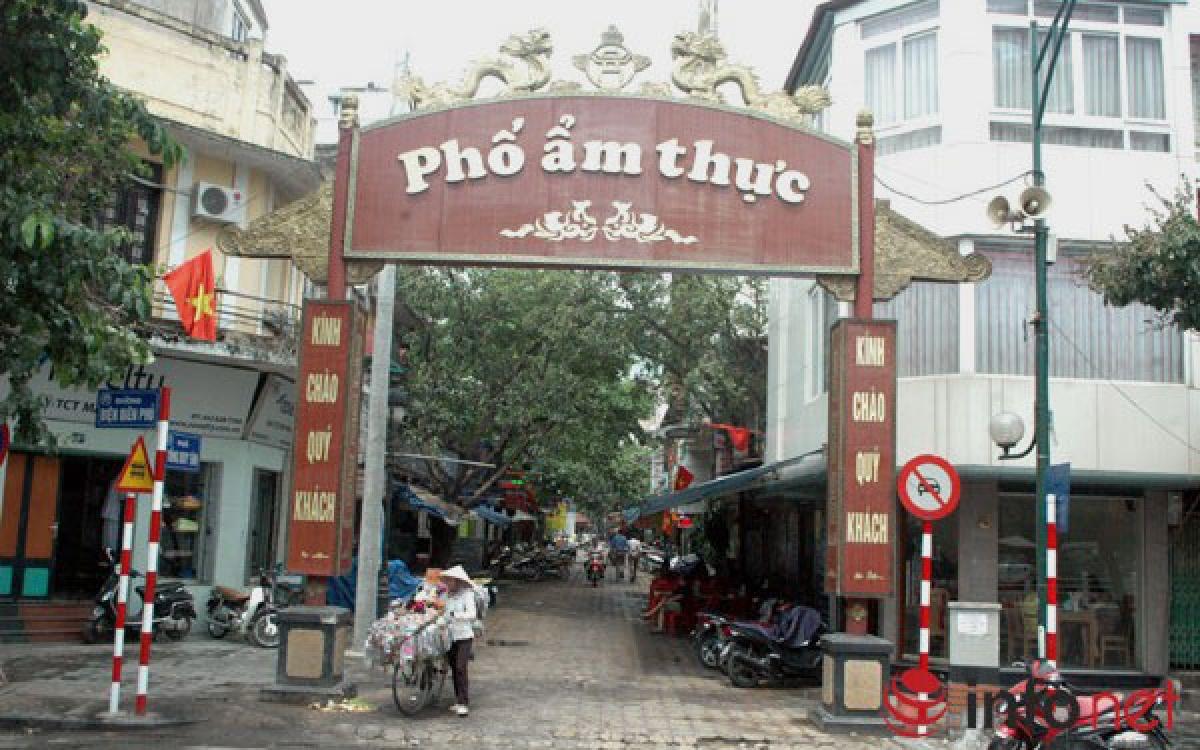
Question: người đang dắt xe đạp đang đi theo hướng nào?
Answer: đang đi hướng ra ngoài khu phố